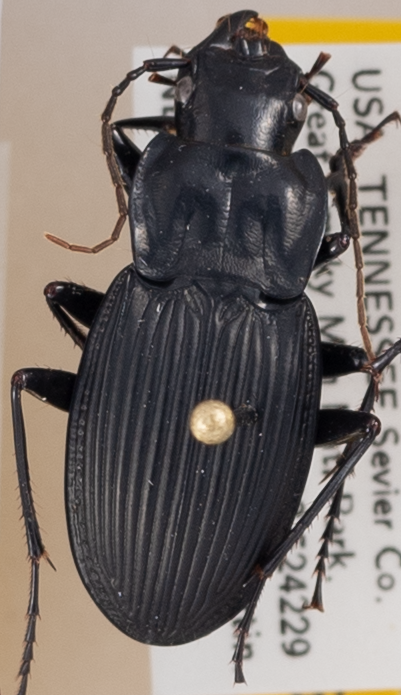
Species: Dicaelus teter
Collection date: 2021-04-27
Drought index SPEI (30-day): -0.188
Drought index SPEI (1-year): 0.47
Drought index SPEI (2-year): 2.09